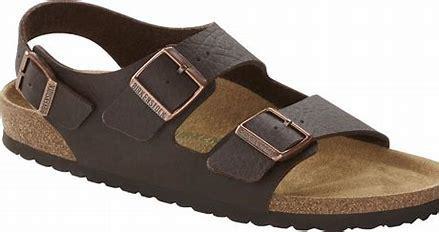
Brand: Birkenstock
Model: 100